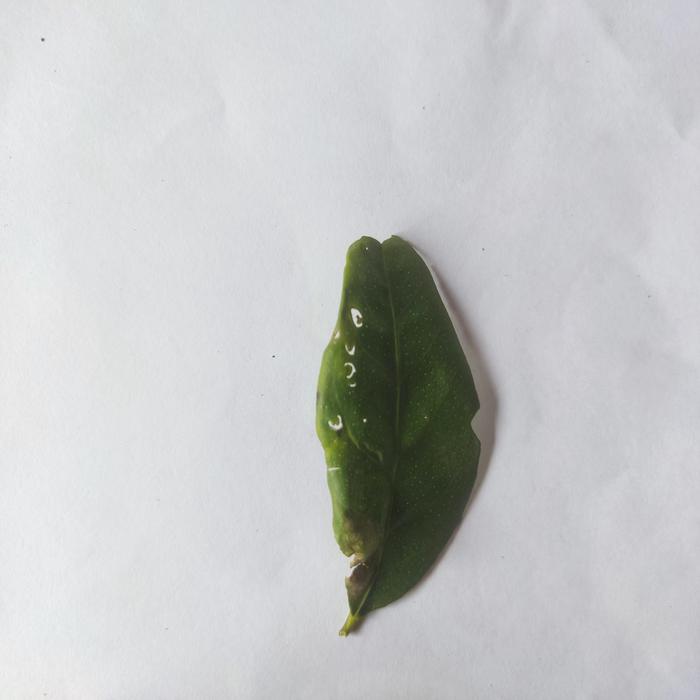
Crop: Lemon
Leaf condition: Leaf_Curl